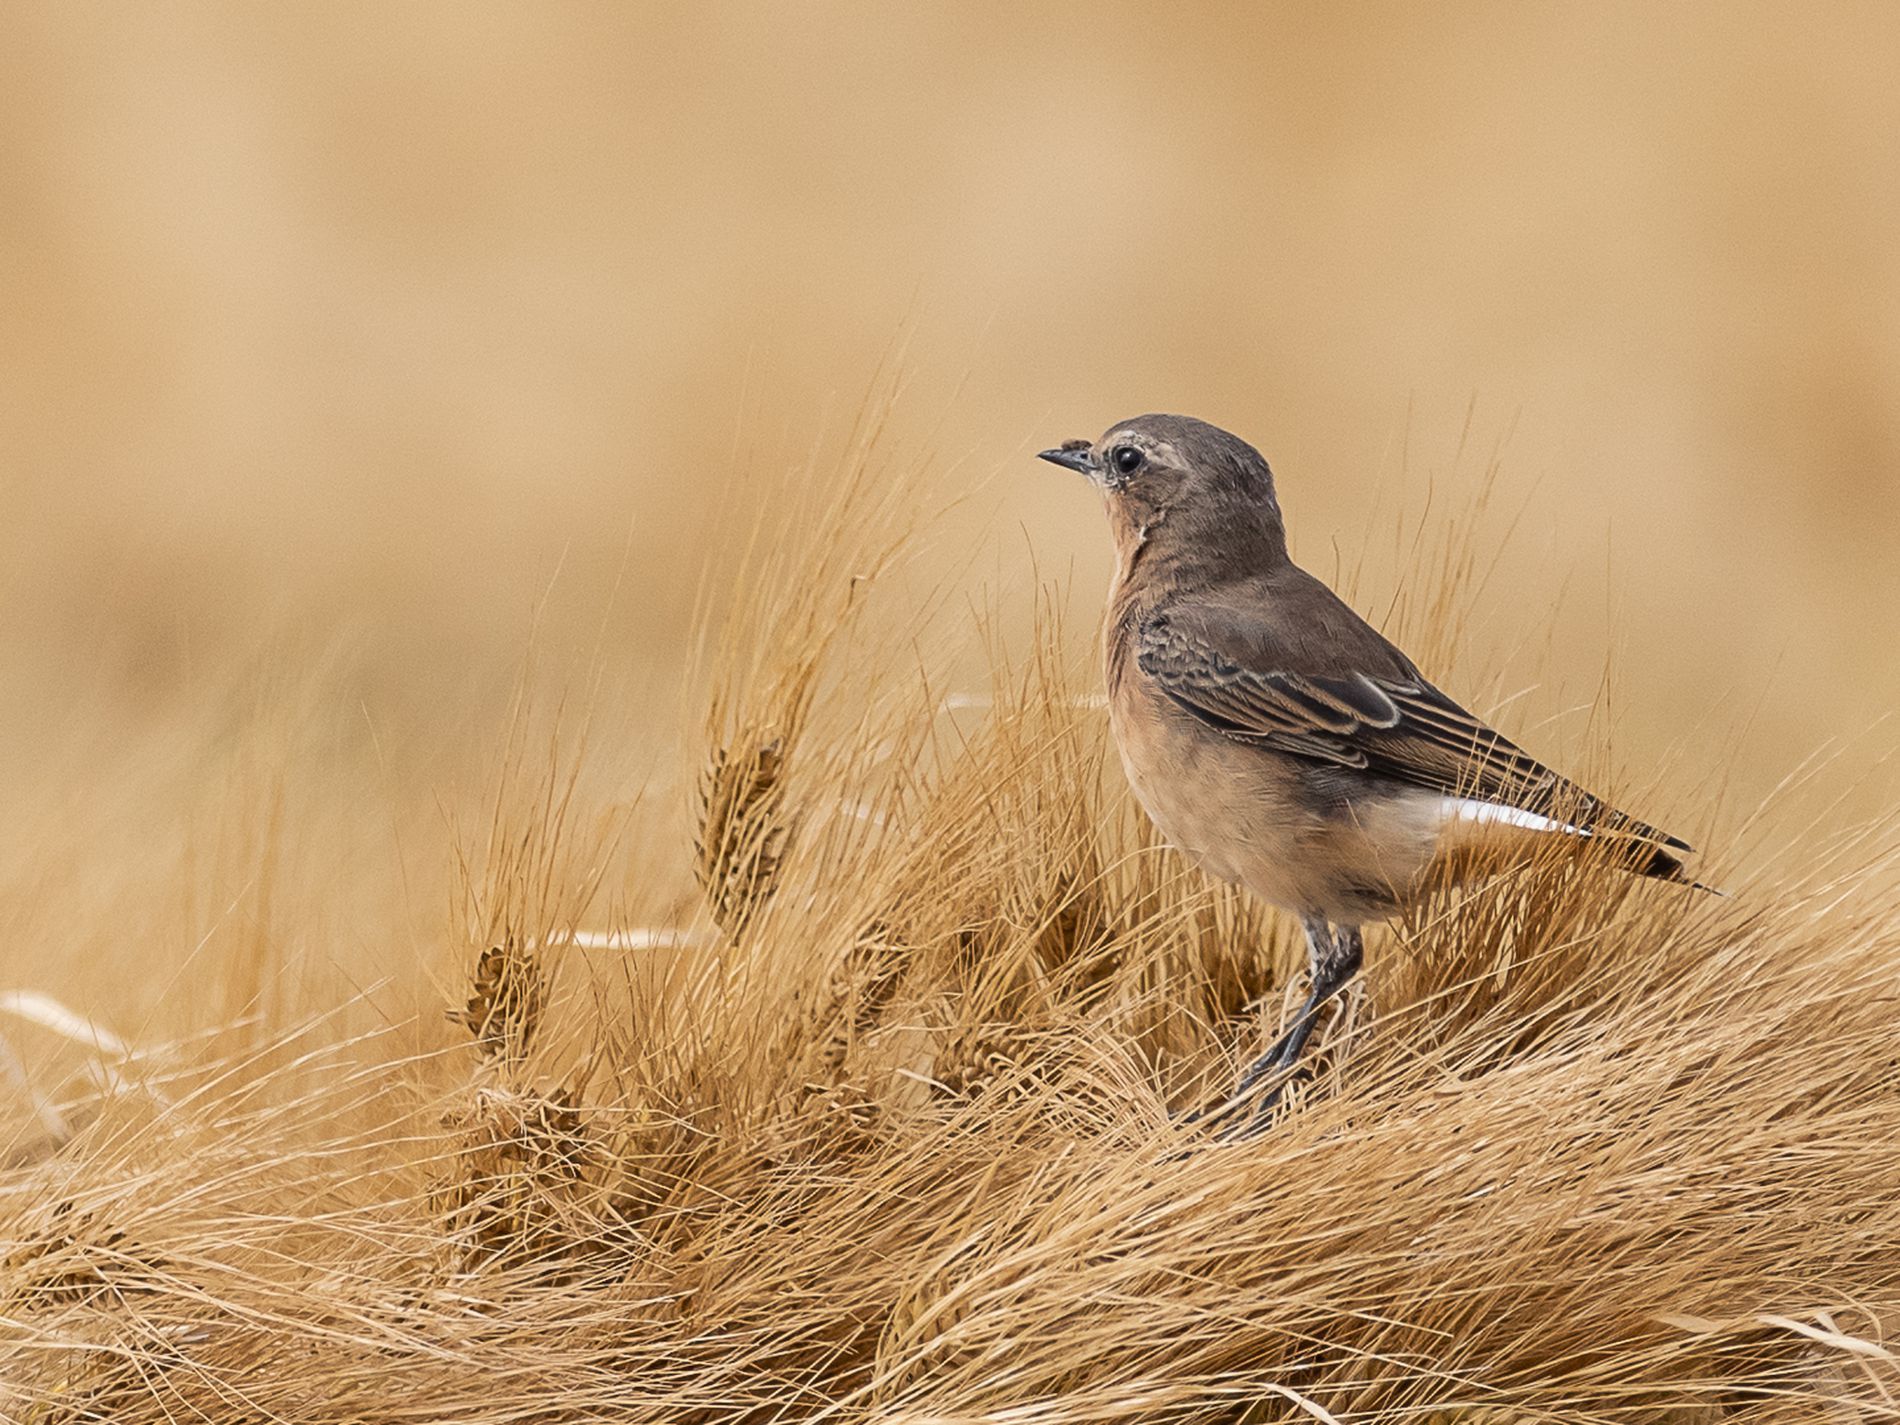
Small Brown Bird on Wheat Field
A brown and gray bird stands on dry wheat stalks. Some of the wheat stalks are covering parts of the tail. The golden wheat fills the whole picture part of it is in focus and the upper part is soft blurred.
Close-up nature shot taken at eye-level captures a small gray and brown bird among golden wheat field. The main focus is the bird while the upper part of the field is soft blurred. The natural lighting highlights the bird's smooth feather and giving more warm feeling to the shot.
Labels: Animal, Anthus, Bird, Finch, Sparrow, Outdoors, Nature, Jay, Wren, Wheat Field
Camera: OM Digital Solutions OM-1
Lens: OLYMPUS M.300mm F4.0
Aperture: F4
Exposure: 1/2000 sec
ISO: 200
Focal length: 300.0 mm